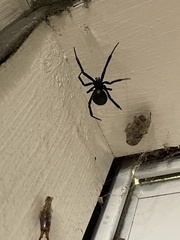
Species: Lactrodectus_hesperus